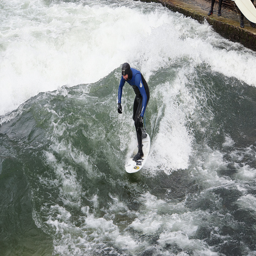
Man in wet suit surfing very near a concrete dock.
A surfer is riding a surfboard in the water
A man surfing on a big body of water.
A person riding some large waves at the beach.
Guy on a surfboard riding along a small powerful wave